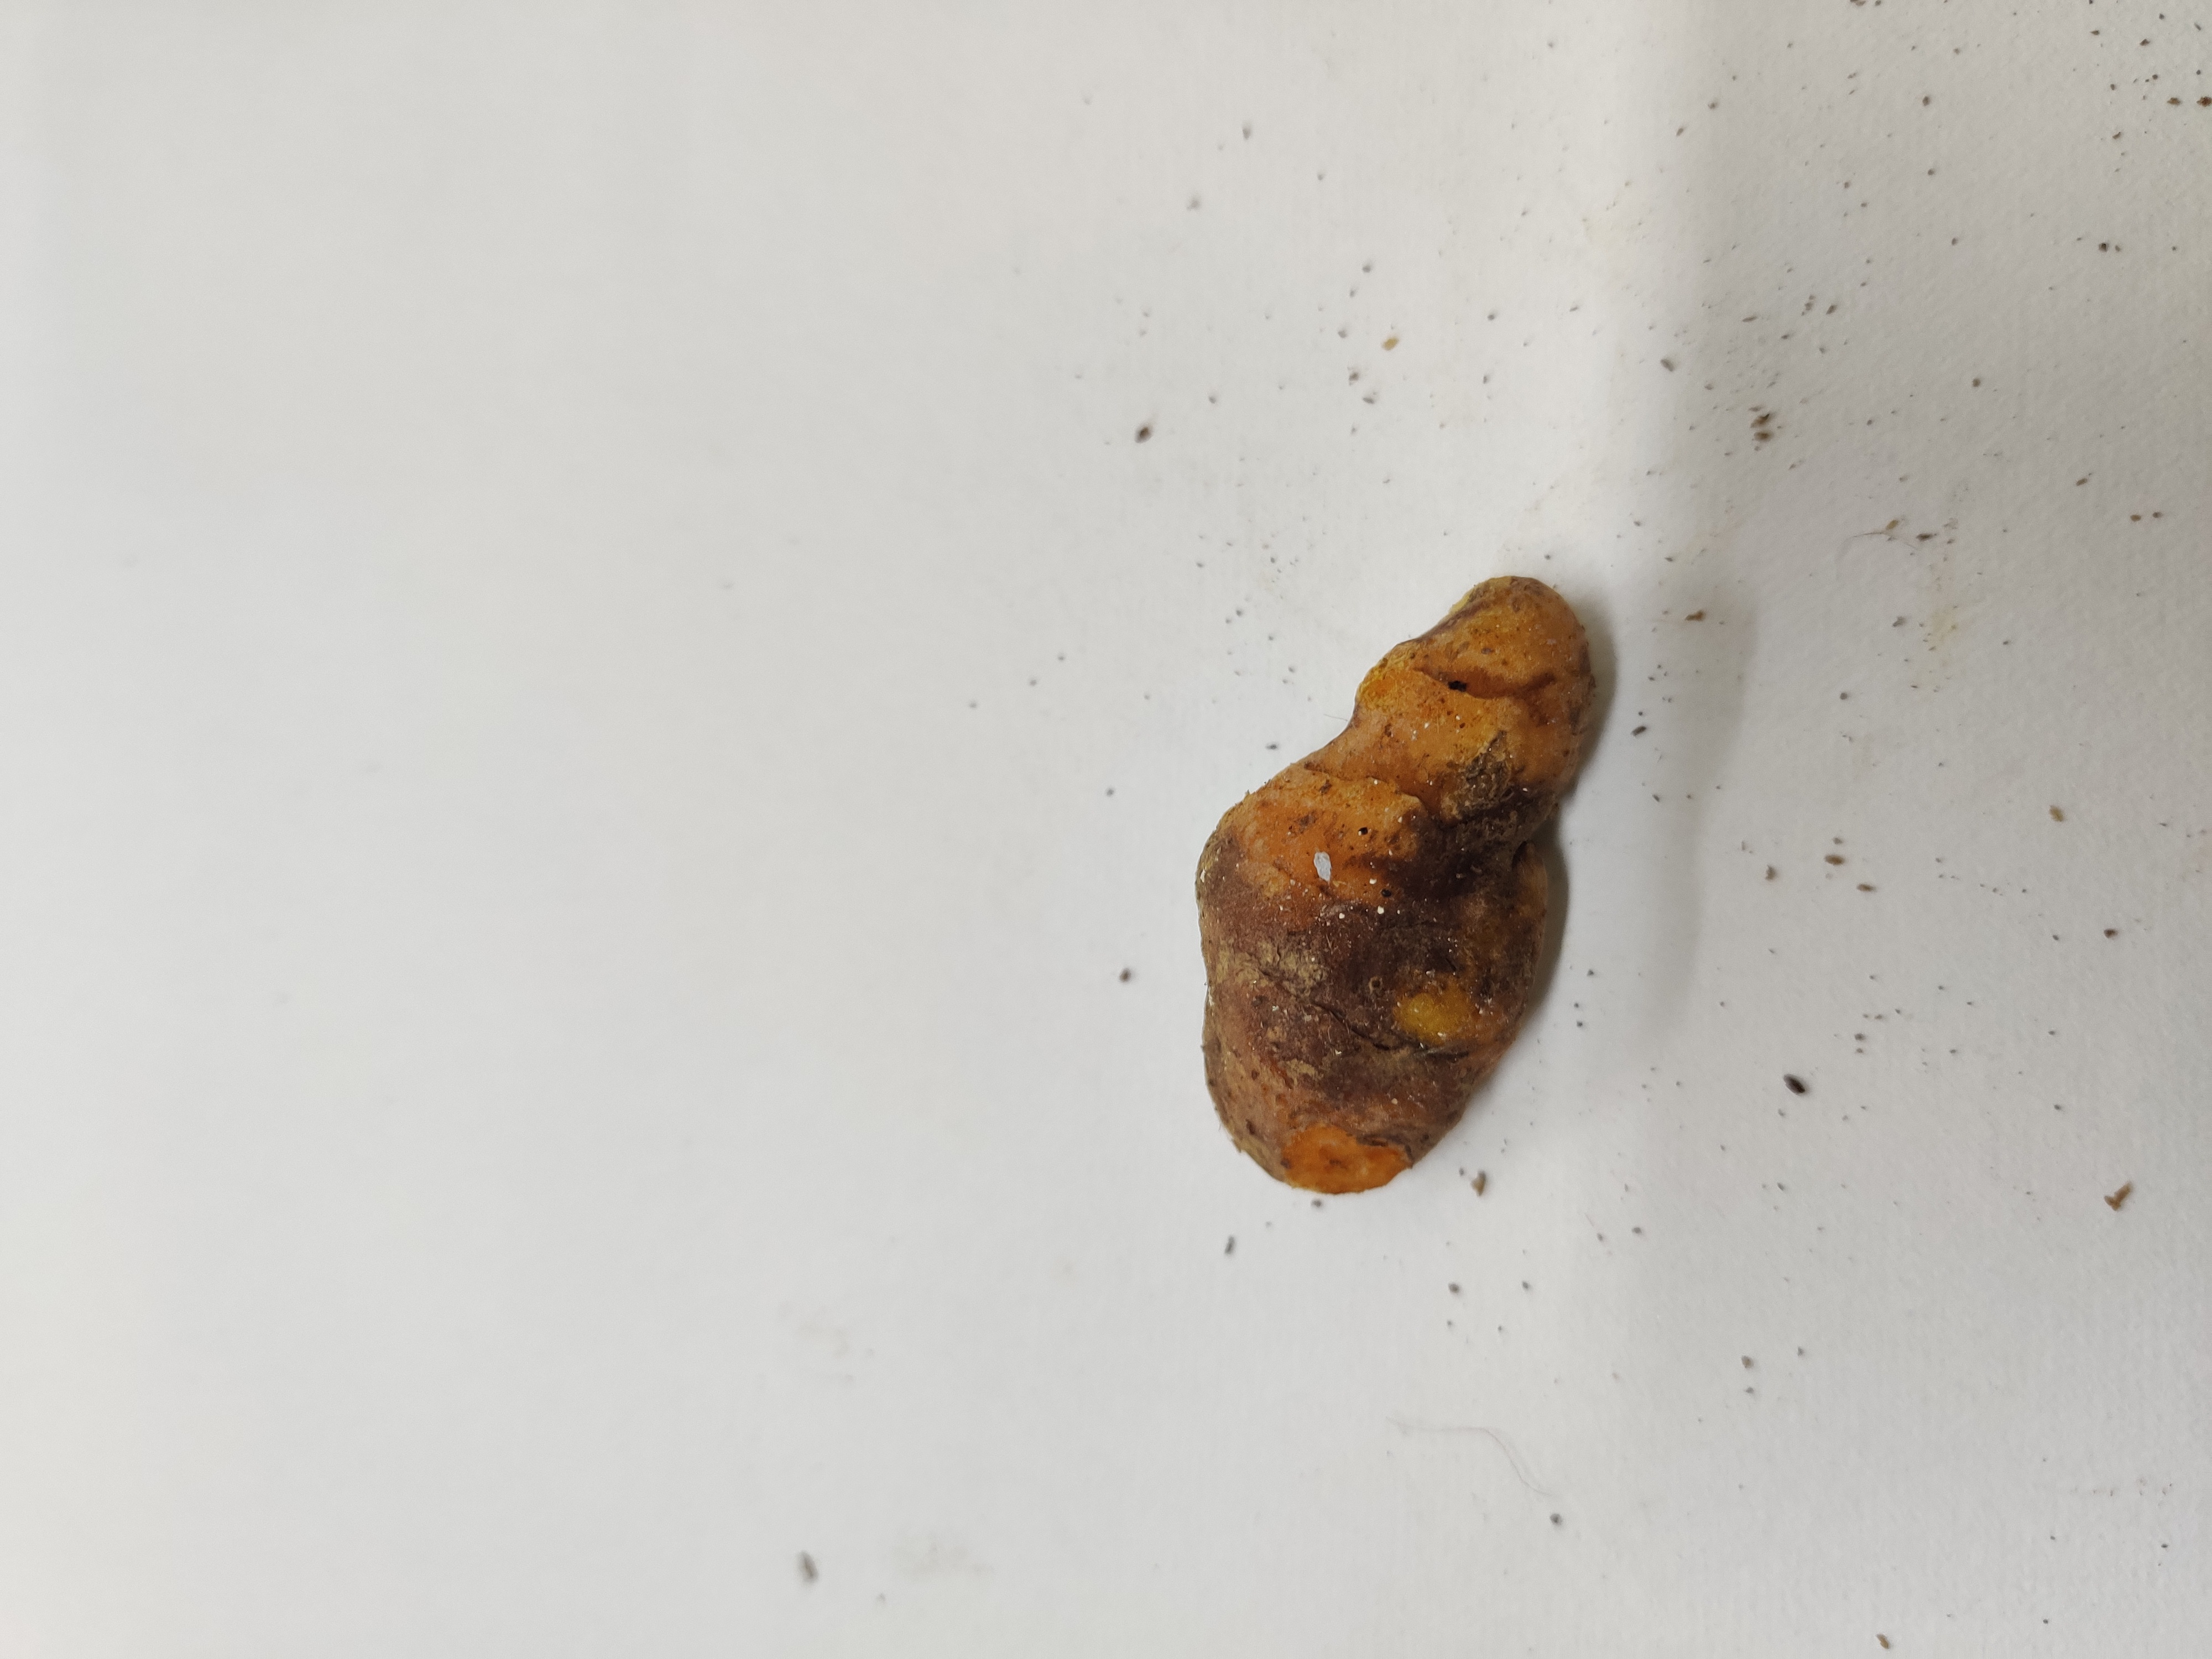
Crop: Turmeric
Condition: Fresh